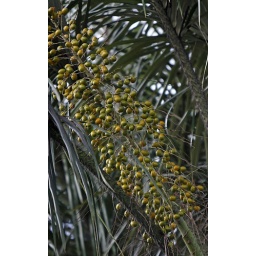
Wiririma Palm fruit in the golden light, April 9th